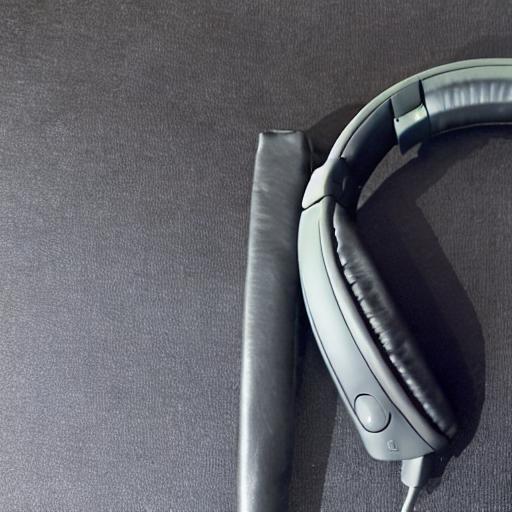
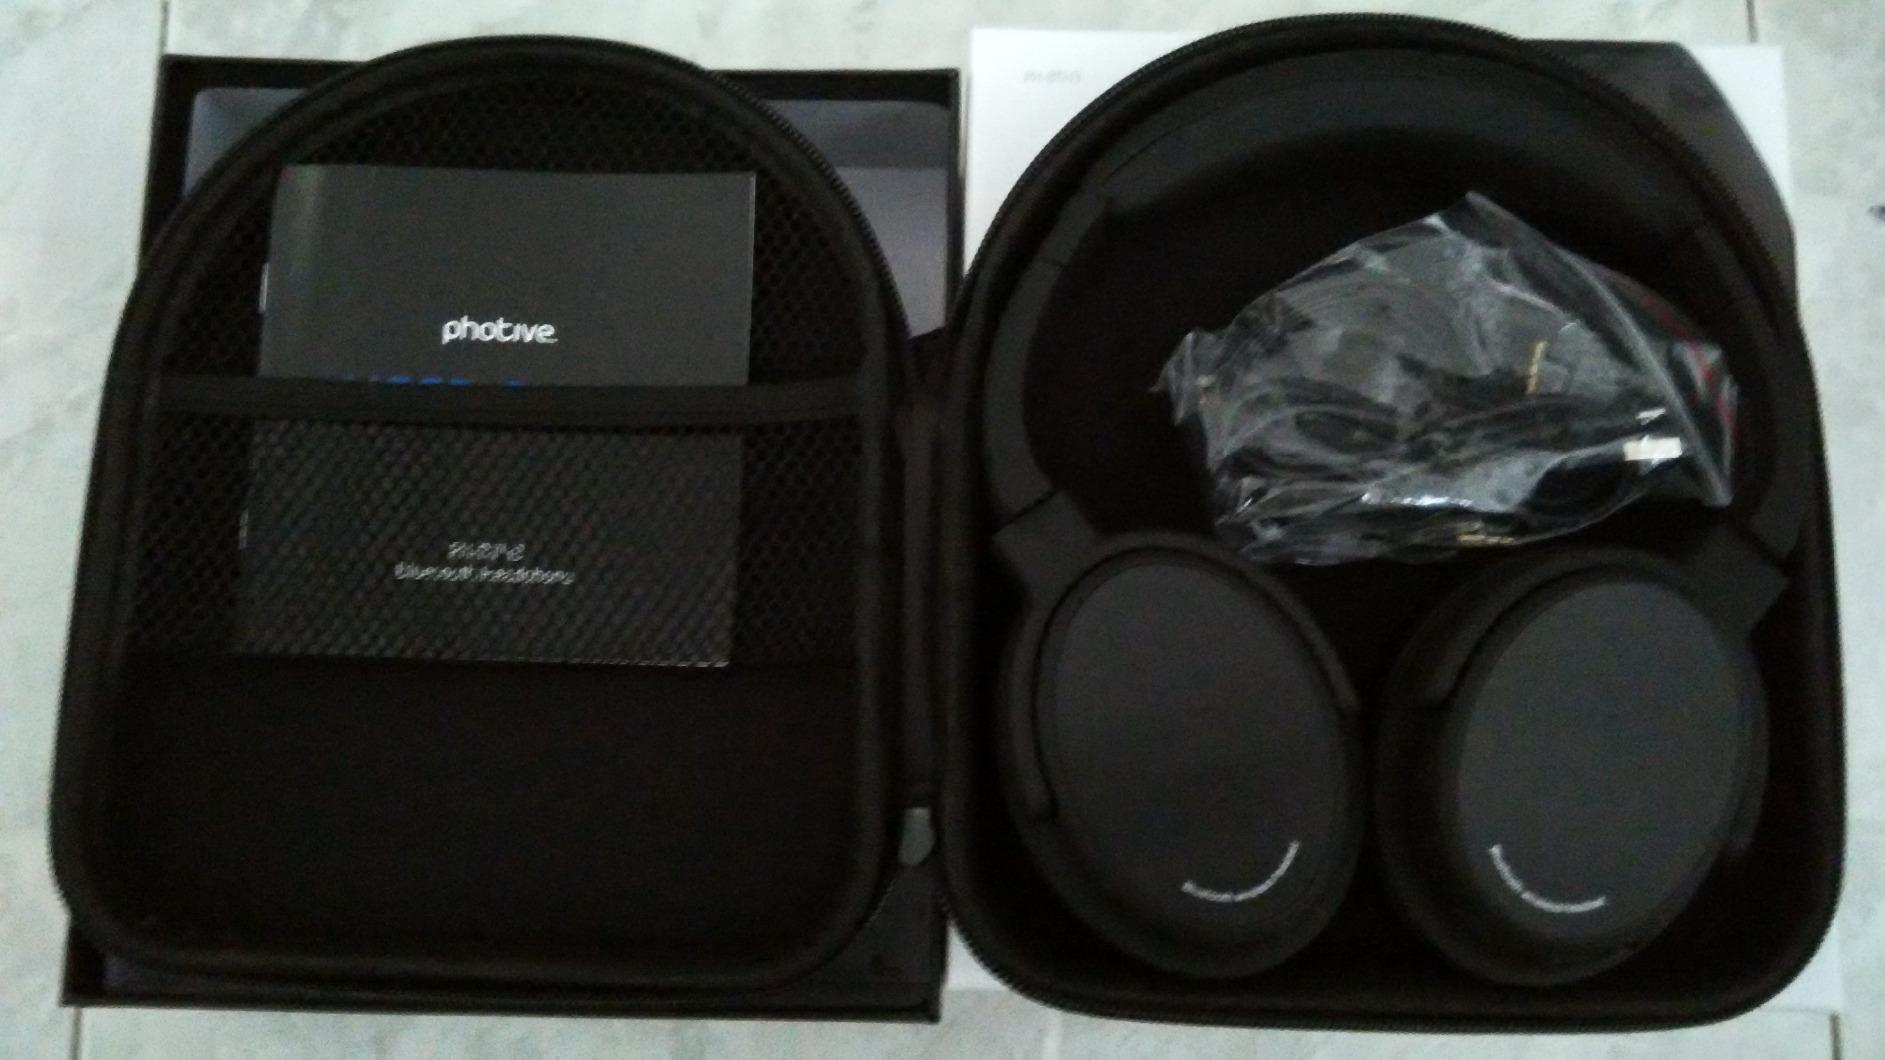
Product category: headphones
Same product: no